Knut Lundmark

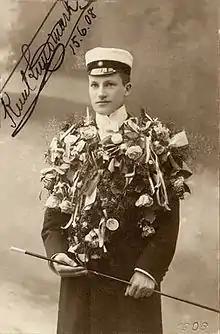
Knut Lundmark as student in 1908

Knut Emil Lundmark (14 June 1889 in Älvsbyn, Sweden – 23 April 1958 in Lund, Sweden), was a Swedish astronomer, professor of astronomy and head of the observatory at Lund University from 1929 to 1955.